Clint Hartung

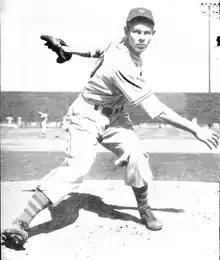
Hartung in May 1947

Clinton Clarence Hartung (August 10, 1922 – July 8, 2010), nicknamed "the Hondo Hurricane", was an American right-handed pitcher and right fielder in Major League Baseball who played with the New York Giants from 1947 to 1952.